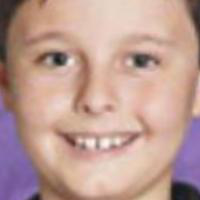
Age group: age 01-10